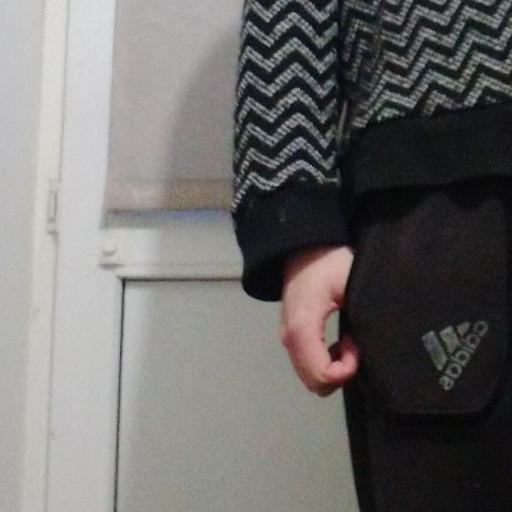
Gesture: no_gesture